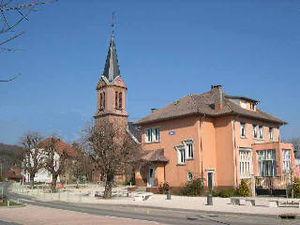
Village de Saint-Germain-le-Châtelet (Territoire de Belfort) Photo prise par LP90 en mai 2004 copyright
Saint-Germain-le-Châtelet est une commune française située dans le département du Territoire de Belfort en région Bourgogne-Franche-Comté. Elle fait partie du canton de Giromagny. Ses habitants sont appelés les Sangerminois.